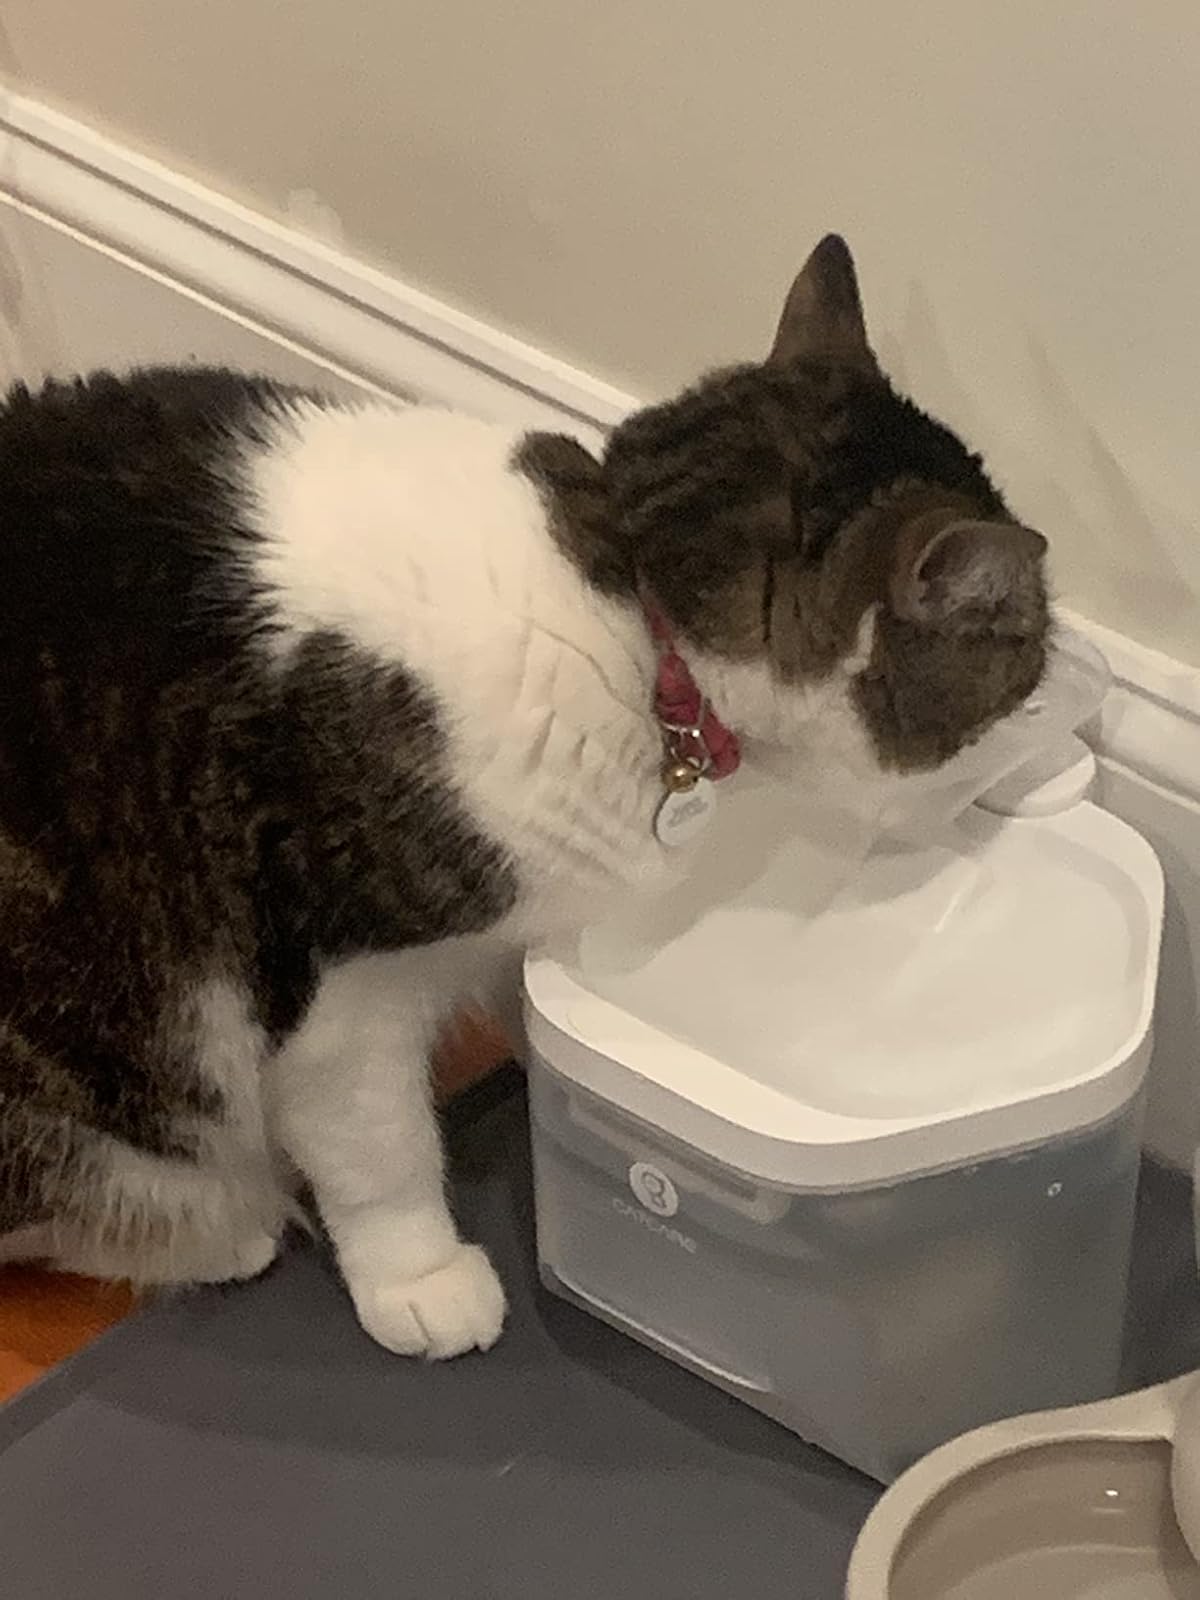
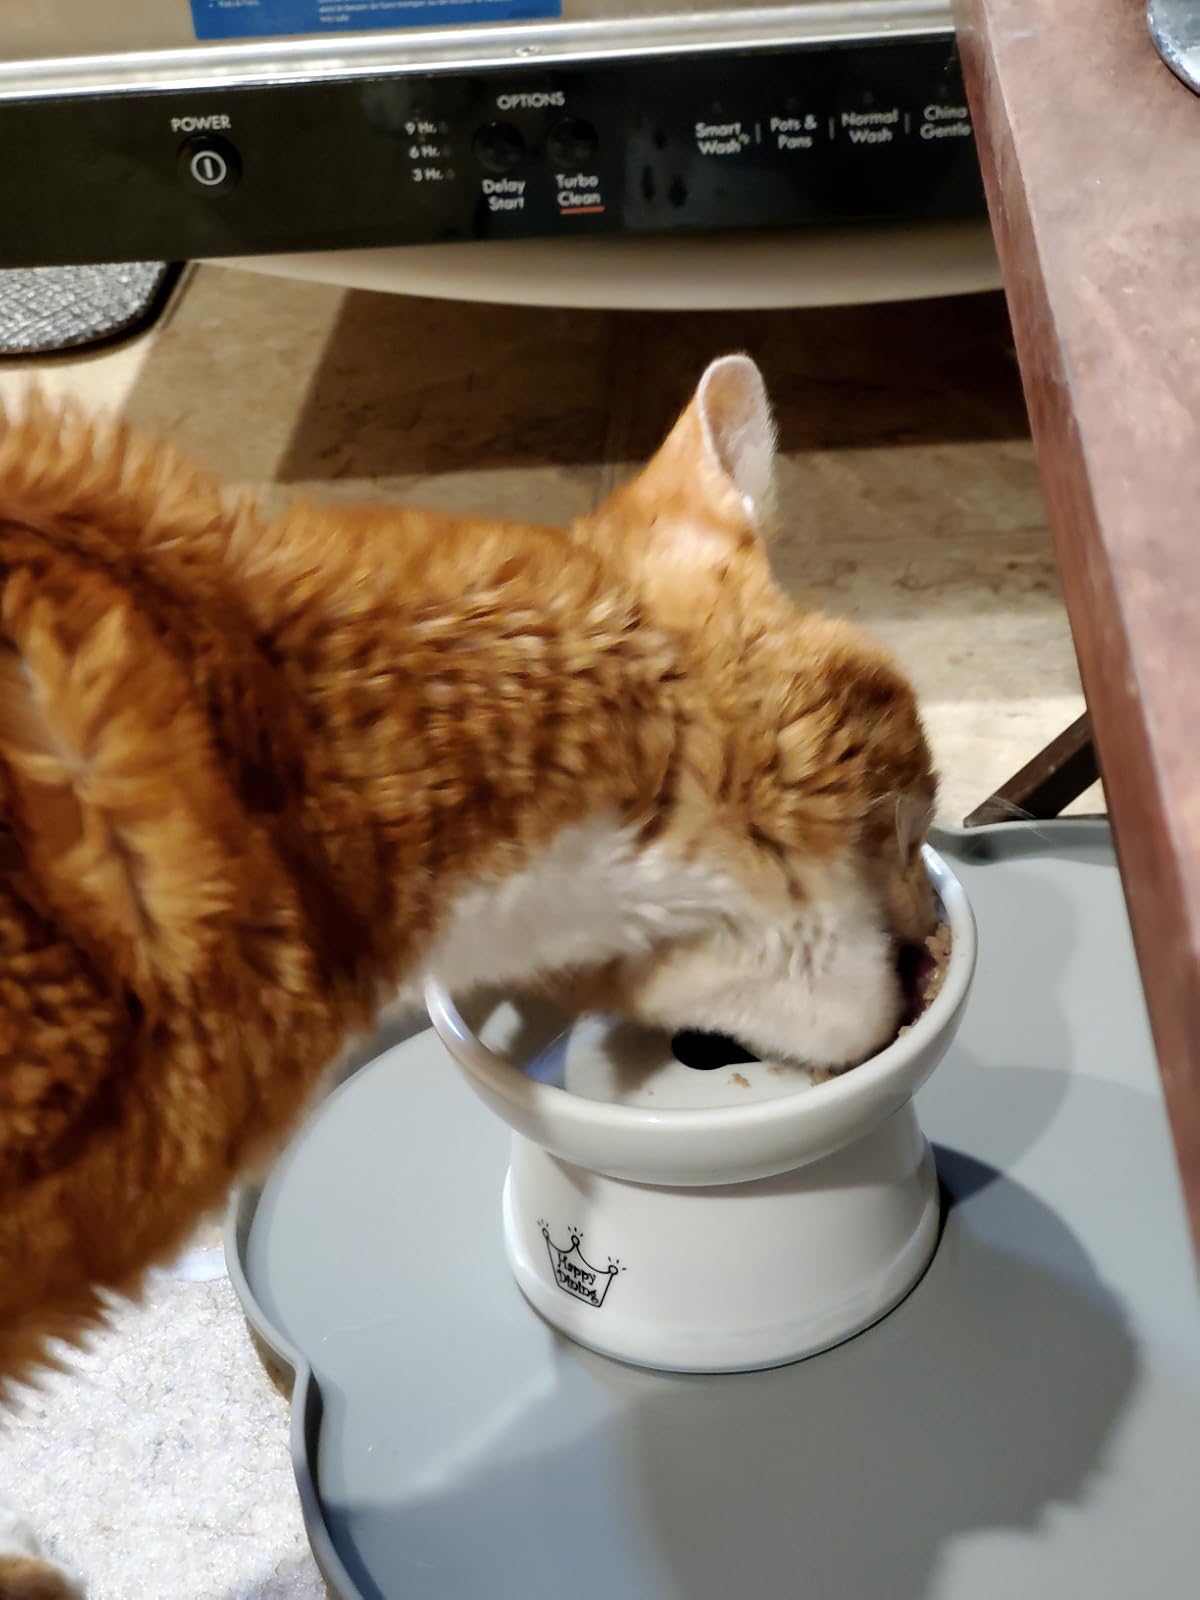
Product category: items_bowl
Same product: no